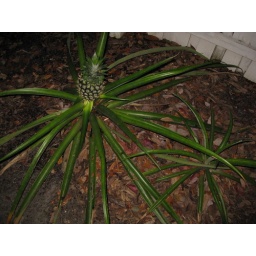
My parents have pineapples growing in their flower bed.